Neil MacLean (coroner)

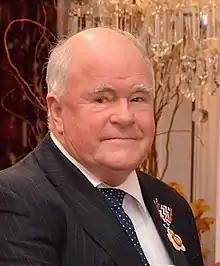
MacLean in 2015

Allan Neil MacLean (24 November 1944 – 17 November 2022) was a New Zealand District Court judge and that country's first chief coroner, from 2007 to 2015. He was the coroner during the Pike River Mine disaster and the Christchurch earthquakes.